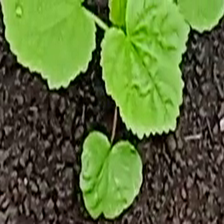
Weed species: Little_Mallow(Malva parviflora)